Bio Booster Armor Guyver

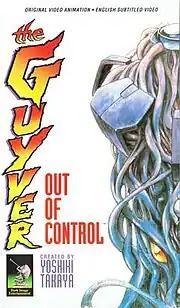
Cover of the US/Canada release of Guyver: Out of Control OVA VHS tape. Released by L.A. Hero.

"Guyver: Out of Control" is a 1986 short horror original video animation based on the manga. It was produced in Japan by Bandai, Studio Live, Network, Animate and Movic and in association with AIC, Artland, Studio Victory, Wave and Only For A Lite. It was released in the U.S. and Canada in 1993 by L.A. Hero under the Dark Image Entertainment label. It has since been out of print in North America. The story follows high school students Shō Fukamachi and Mizuki Segawa who accidentally discover one of three Bio Booster Armor units stolen from the Chronos Corporation. When Shō and Mizuki are attacked by a Zoanoid, the unit comes into contact with Shō and bonds with him, transforming him into Guyver I and promptly destroying the Zoanoid assailant. Meanwhile, a female Chronos agent named Valcuria acquires a second unit and becomes Guyver II. She then abducts Mizuki in order to challenge Shō for the Guyver I unit. On Anime News Network, Justin Sevakis called it an "extremely dated piece of pulp that still somehow manages to be fun".